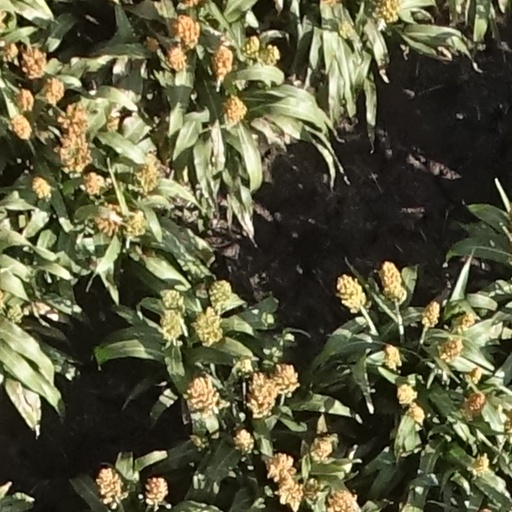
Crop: sorghum